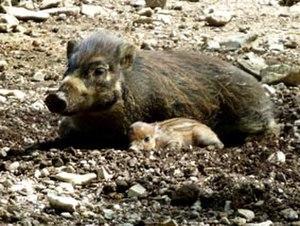
Femelle sanglier et son petit
Le sanglier des Visayas est un mammifère de la famille des suidés. Présent dans quelques îles des Philippines, il était auparavant considéré comme une sous-espèce du sanglier à moustaches.